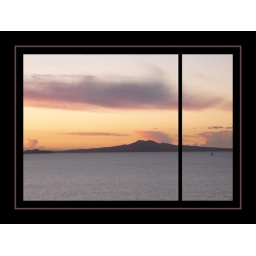
A lone sail boat on Auckland Harbour, with Rangitoto Island framed in the setting sun.